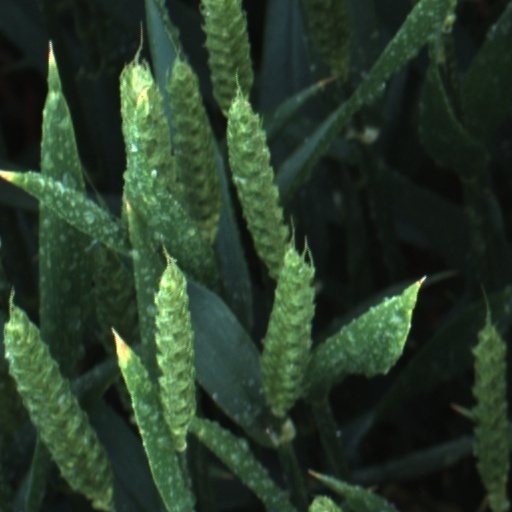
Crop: wheat